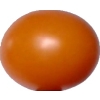
Label: tomato_cherry_orange